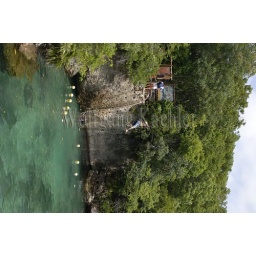
Mexico, yucatan peninsula, near cancun, riviera maya, xel-ha, people jumping from cliff into river